Describe the emotion expressed in this image:  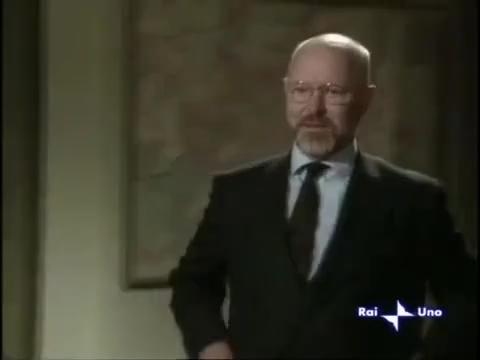
This person displays Suffering, valence and arousal with low intensity.